Broth microdilution

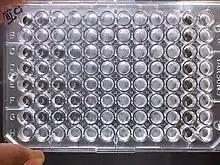
A completed broth microdilution test

Broth microdilution is a method used to test the susceptibility of microorganisms to antibiotics. It is the most commonly used method to perform this test in the United States and Europe.